Karaiskakis Stadium

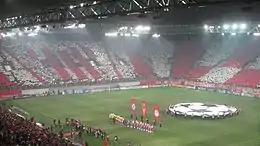
Olympiacos vs Chelsea during the 2007–08 UEFA Champions League

It was used during the Athens 1896 Summer Olympics, as the Neo Phaliron Velodrome, where Frenchman Paul Masson took the three track cycling gold medals.